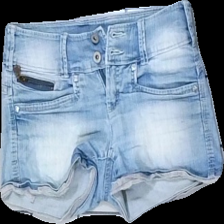
View: front
Type: Skirt
Category: Ladies
Brand: Kappahl
Colors: Blue, Purple
Material: 100% bomull
Pattern: Lace
Cut: None
Size: 34
Season: Summer
Stains: Major
Holes: Minor
Damage: hål
Damage location: bottom left
Damage 2: smuts fläckar
Damage 2 location: middle left
Damage 3: smutsfläckar
Damage 3 location: middle right
Price range: <50
Recommended usage: Export
Description: shorts med spets detalj
Comment: smutsfläckar på baksidan finns